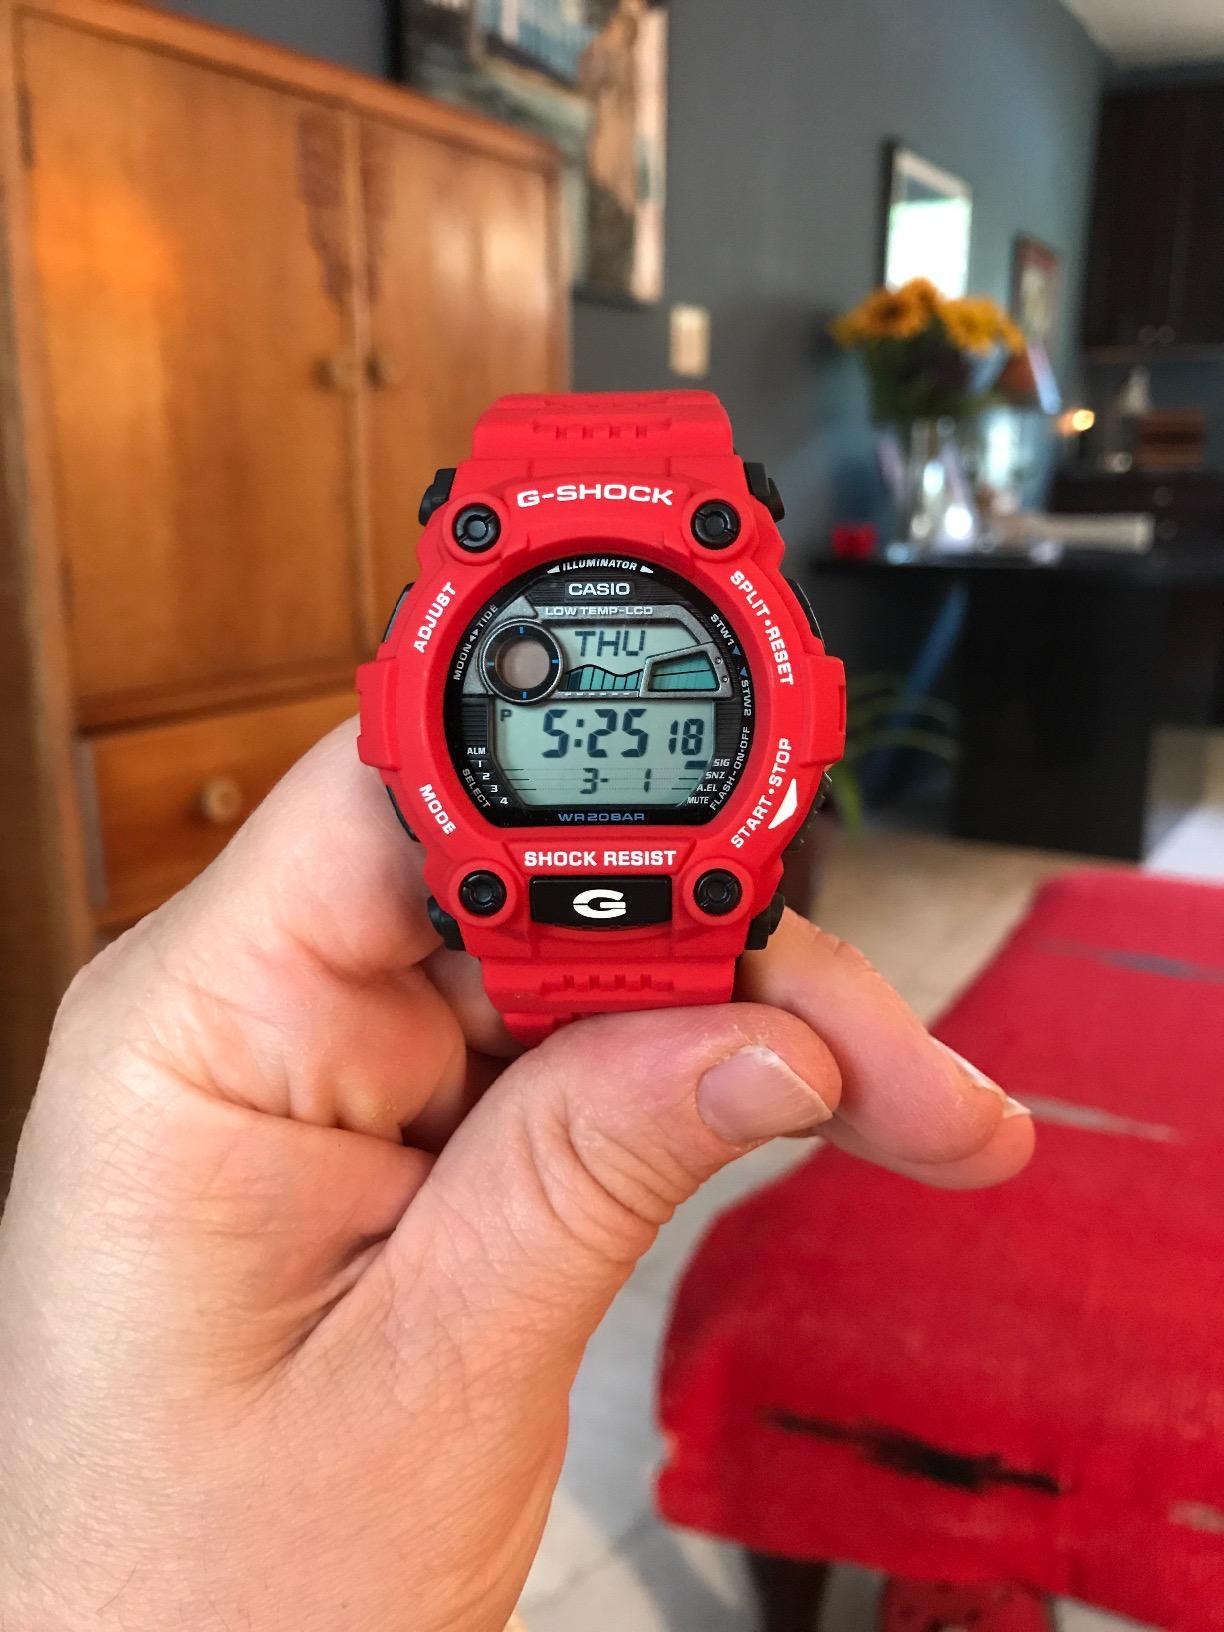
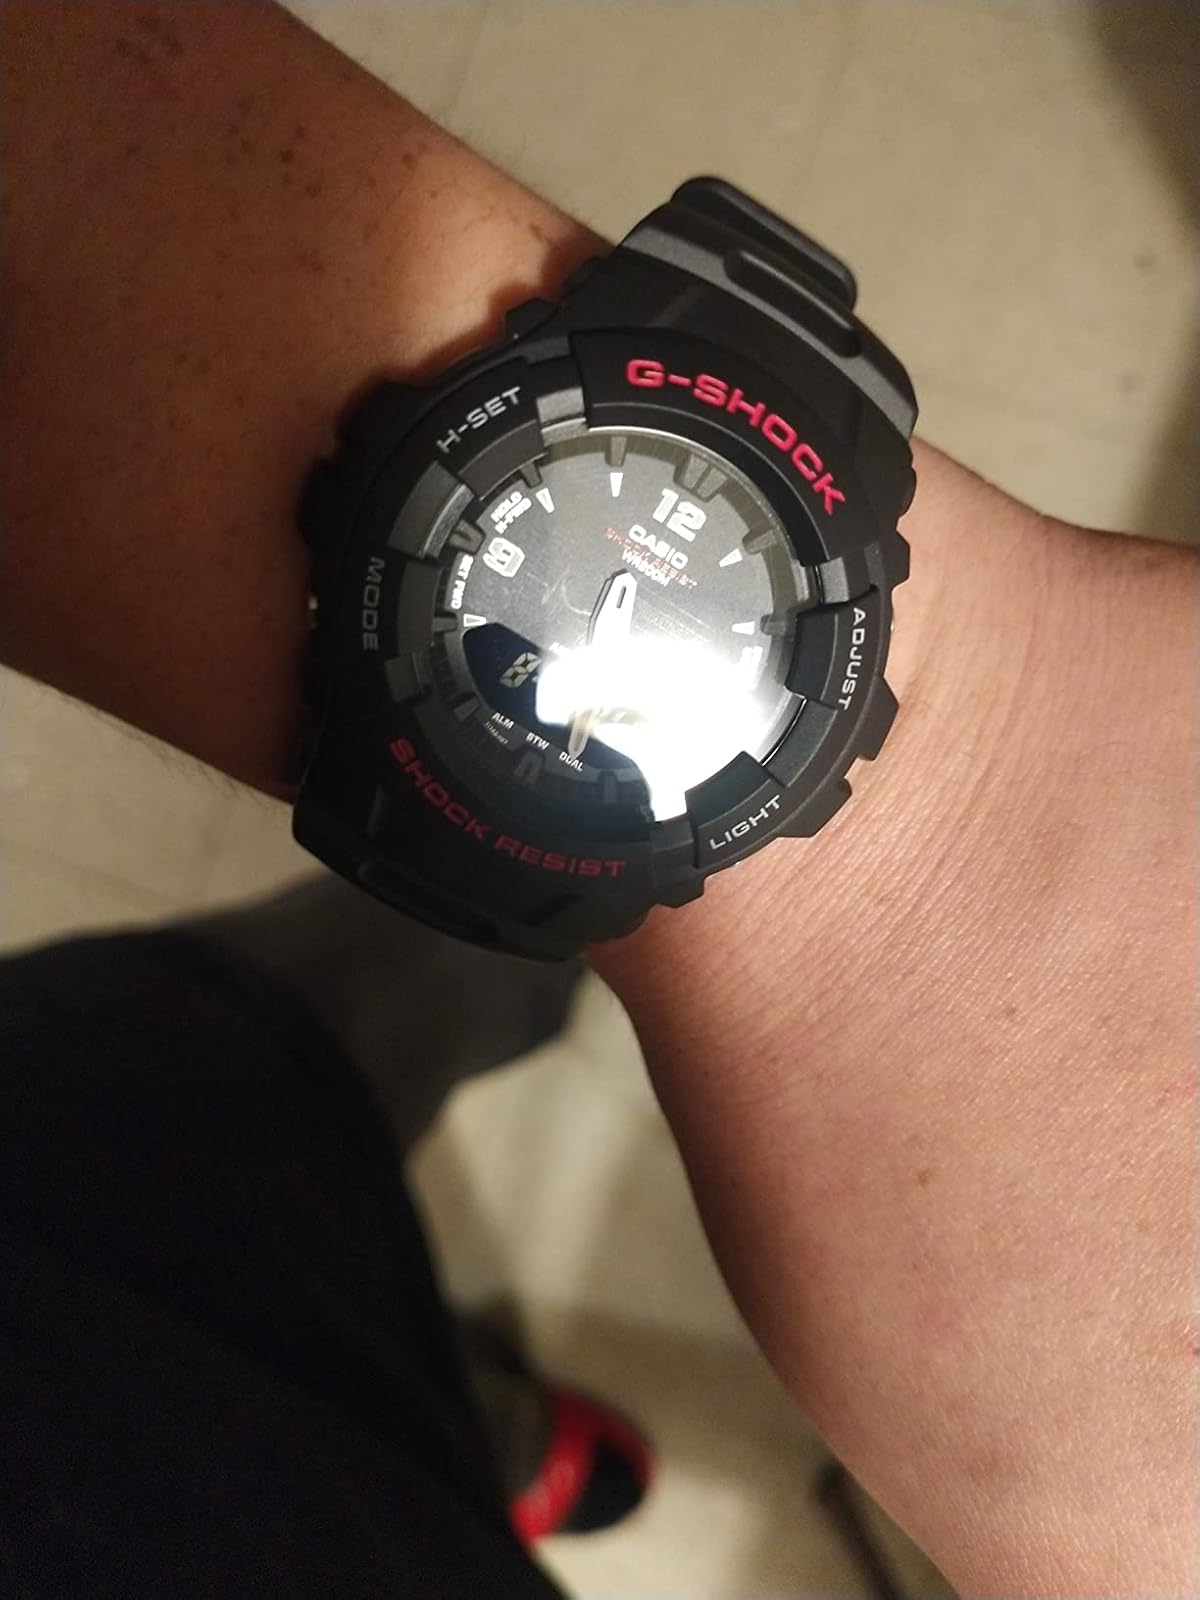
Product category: accessories_watch
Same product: no